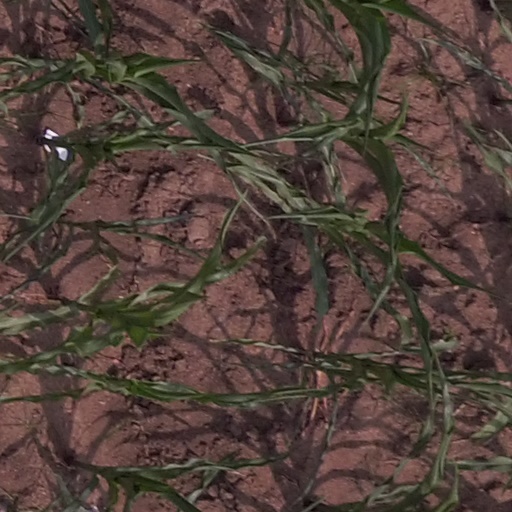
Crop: maize; corn